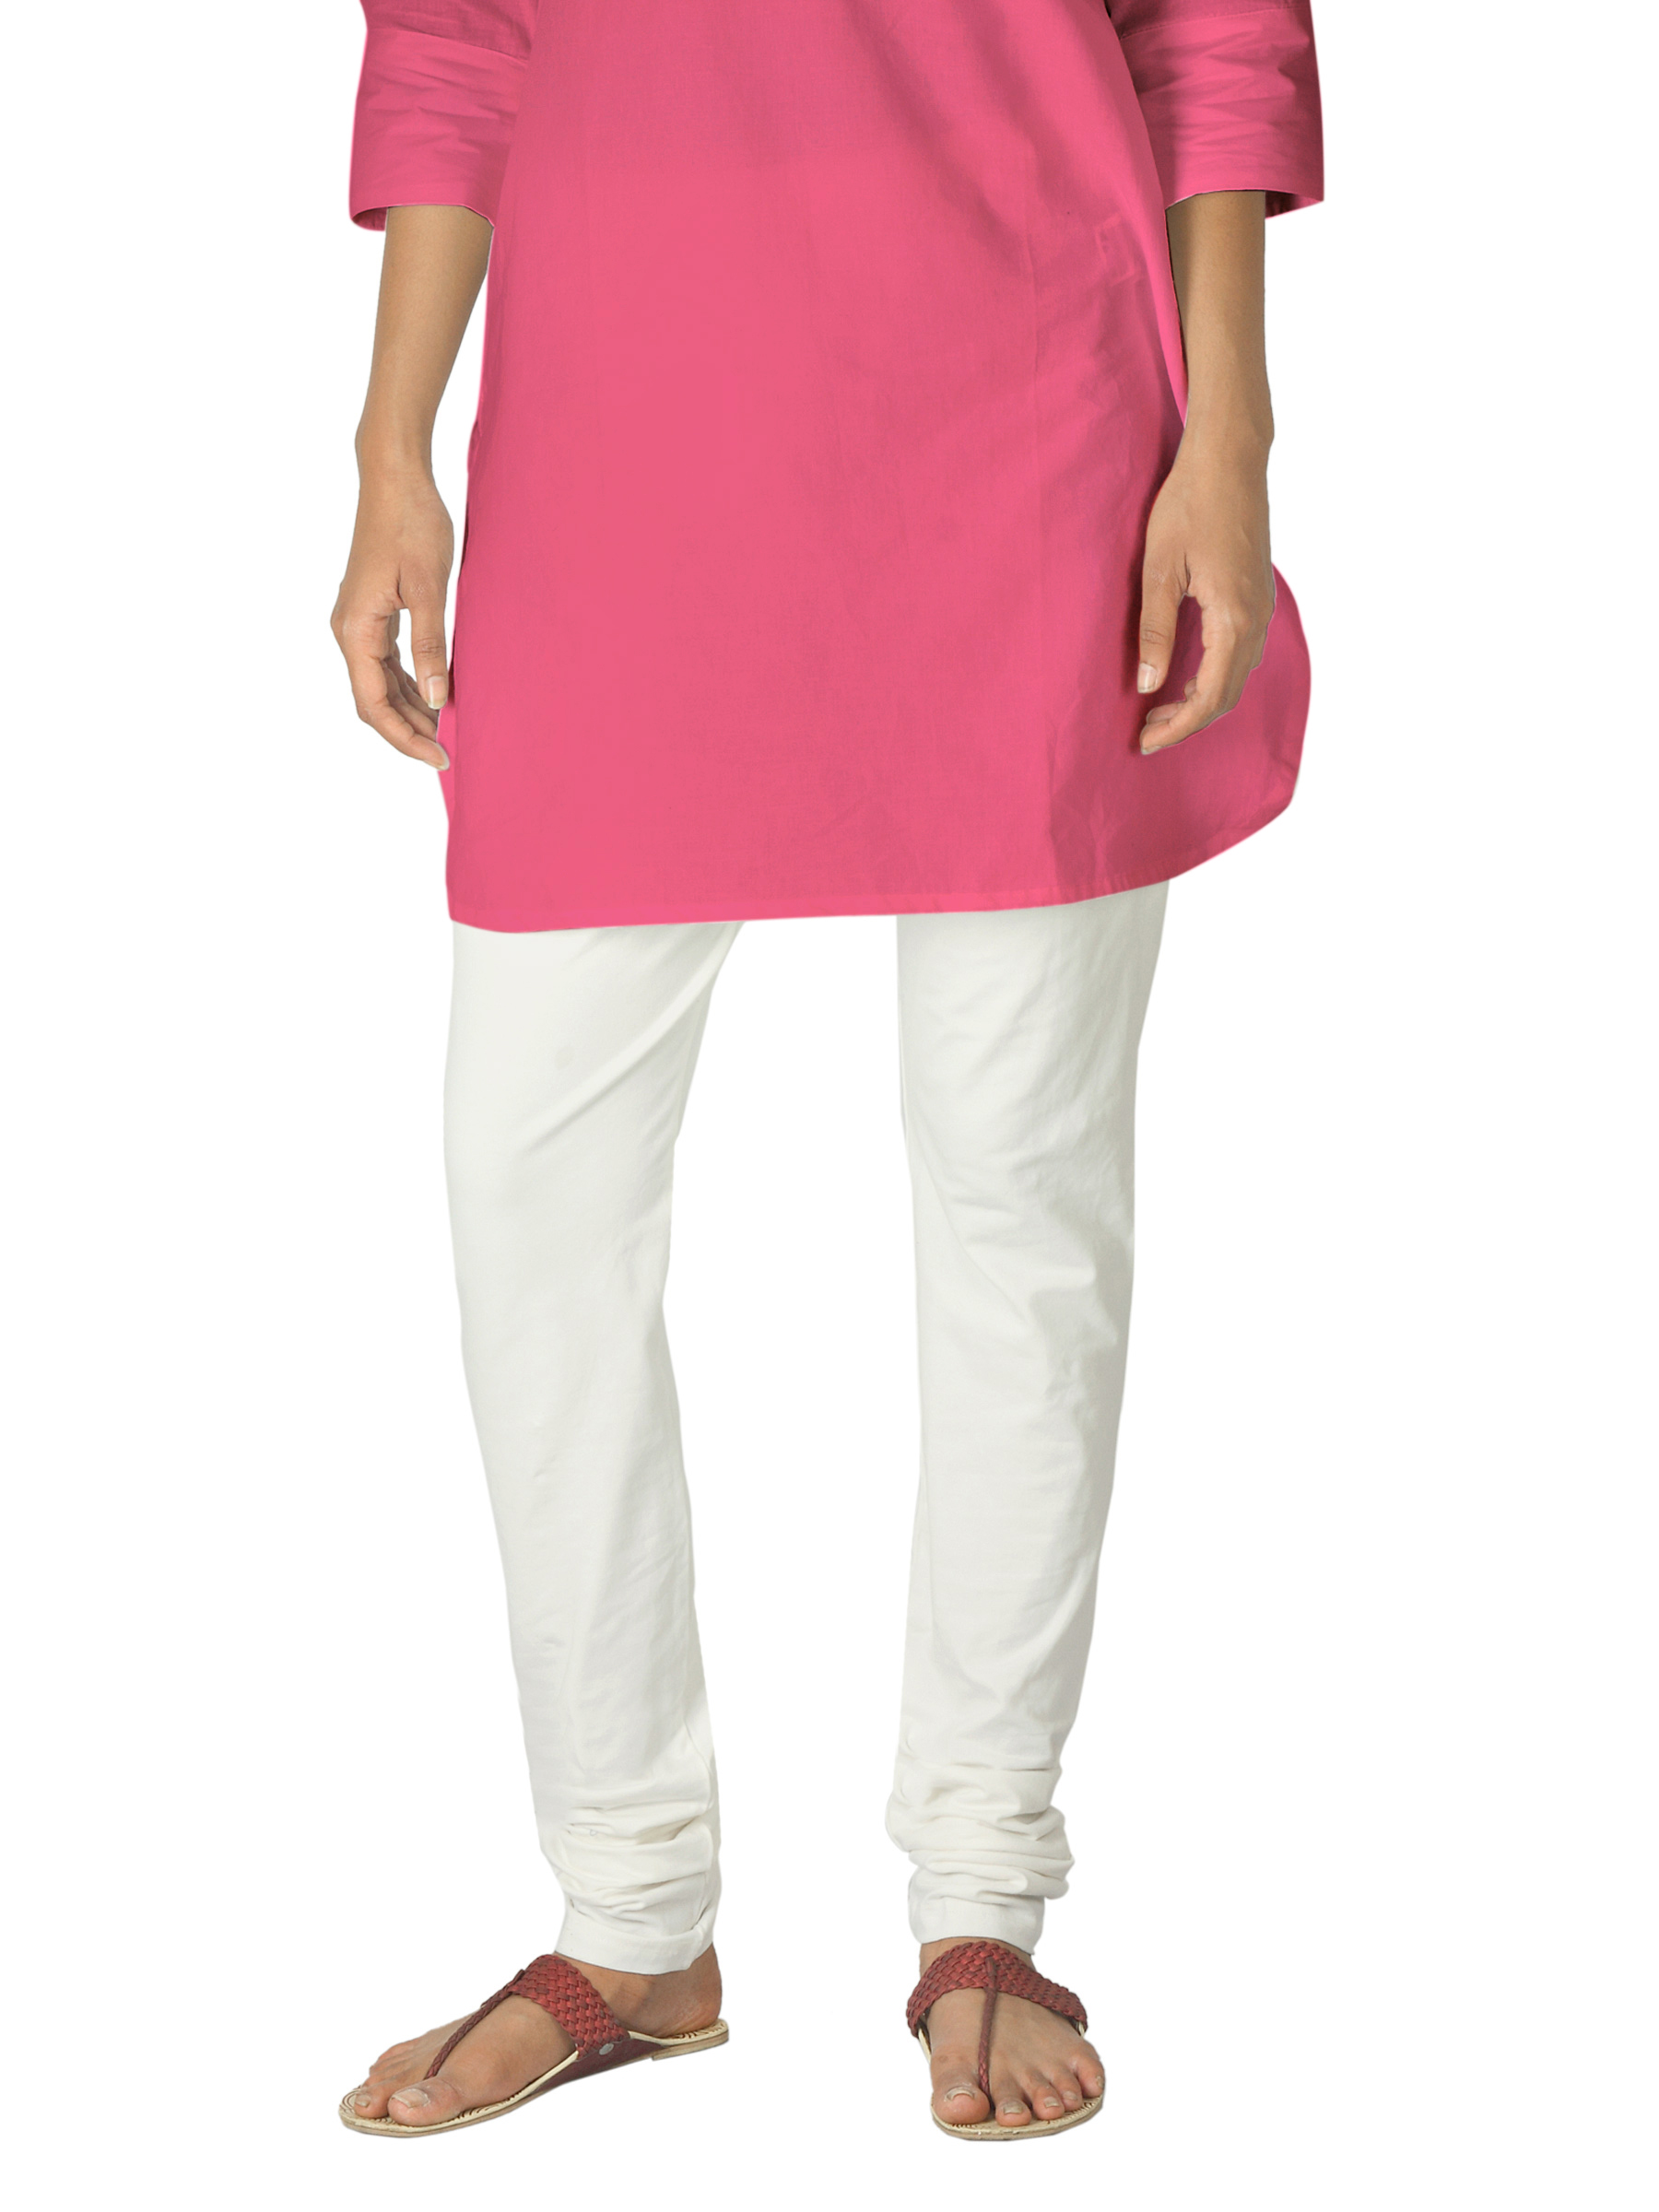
Fabindia Women Cream Leggings
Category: Apparel / Bottomwear / Leggings
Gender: Women
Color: Cream
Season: Summer 2012
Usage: Ethnic